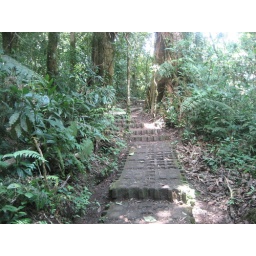
An inviting trail in the cloud forest in Monteverde. These trails were very comfortable to walk on.